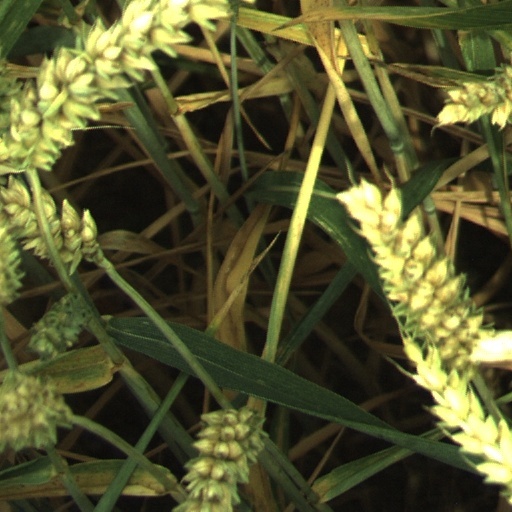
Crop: wheat